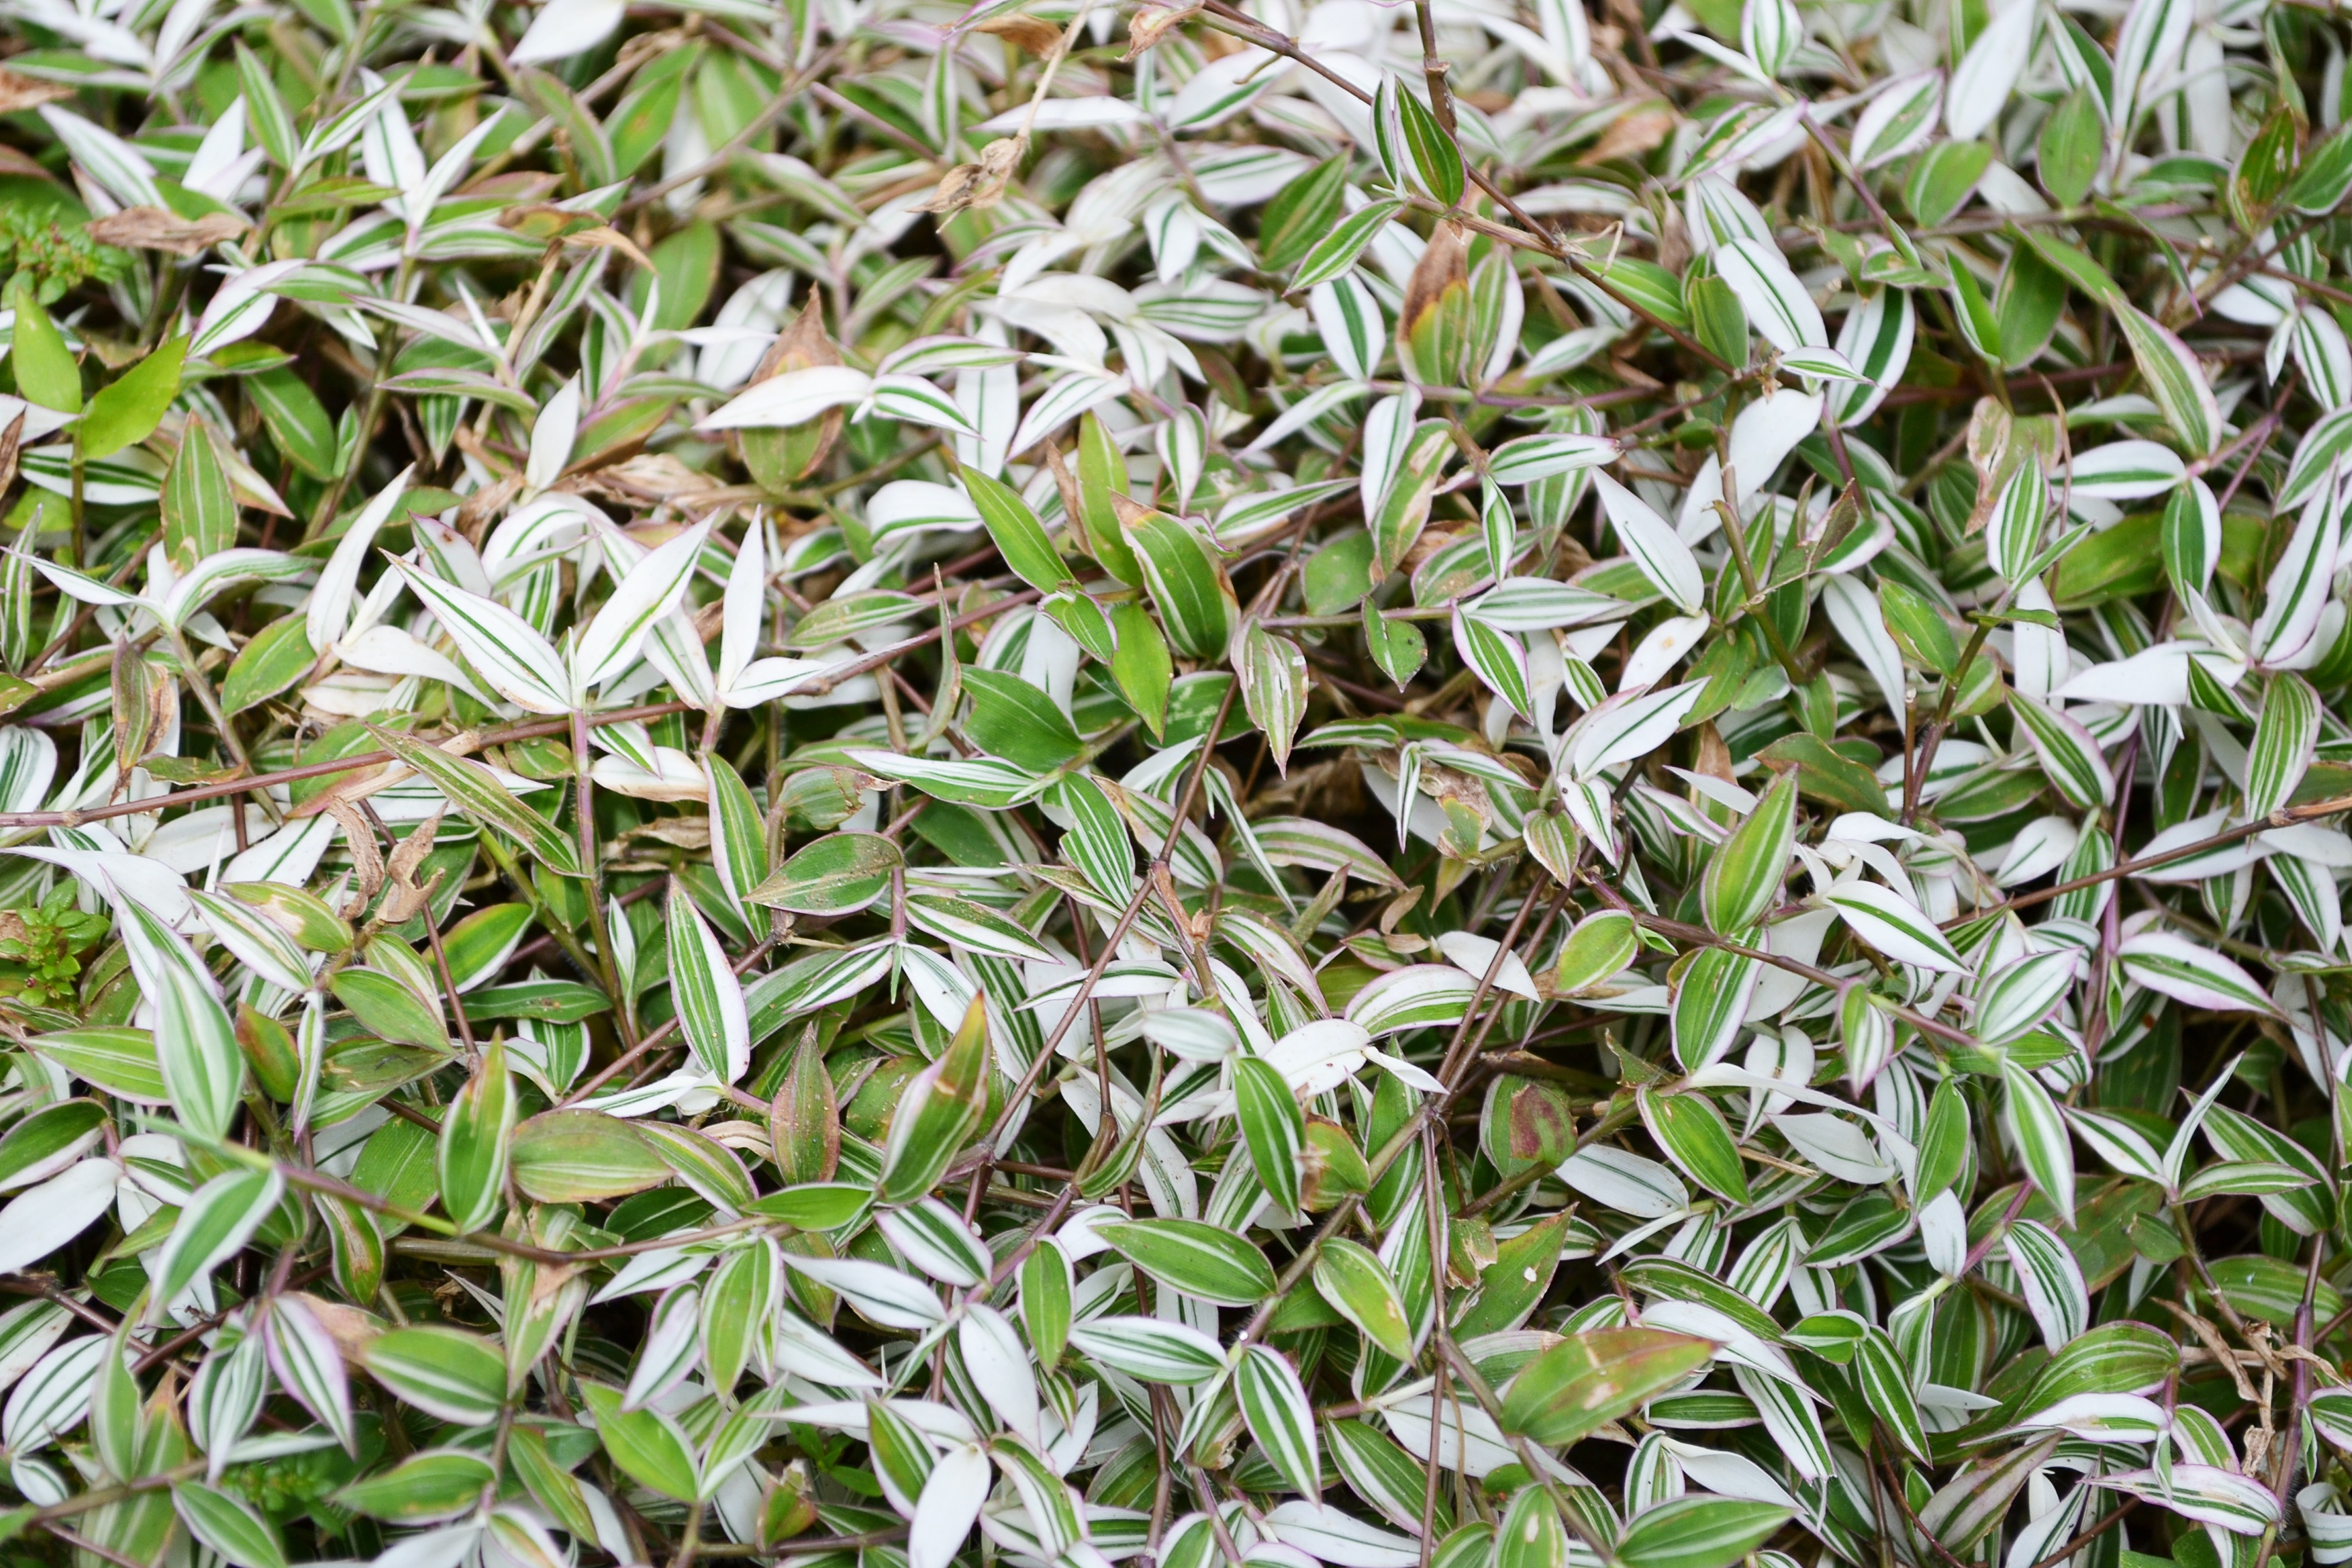
nature, grass, plant, ground, lawn, leaf, flower, green, herb, produce, crop, botany, flora, plants, shrub, groundcover, sri lanka, ceylon, rosemary, flowering plant, peradeniya, grass family, land plant, mawanella, white grass